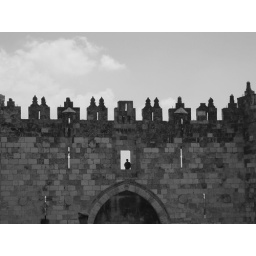
A Jewish policeman looks out of a window in the walls of the old city overlooking Demascus gate.